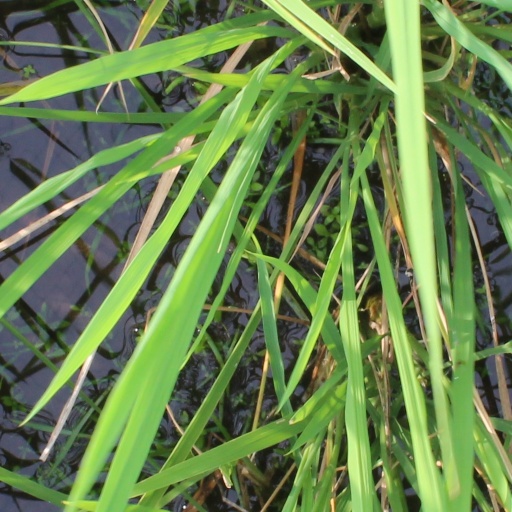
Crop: rice